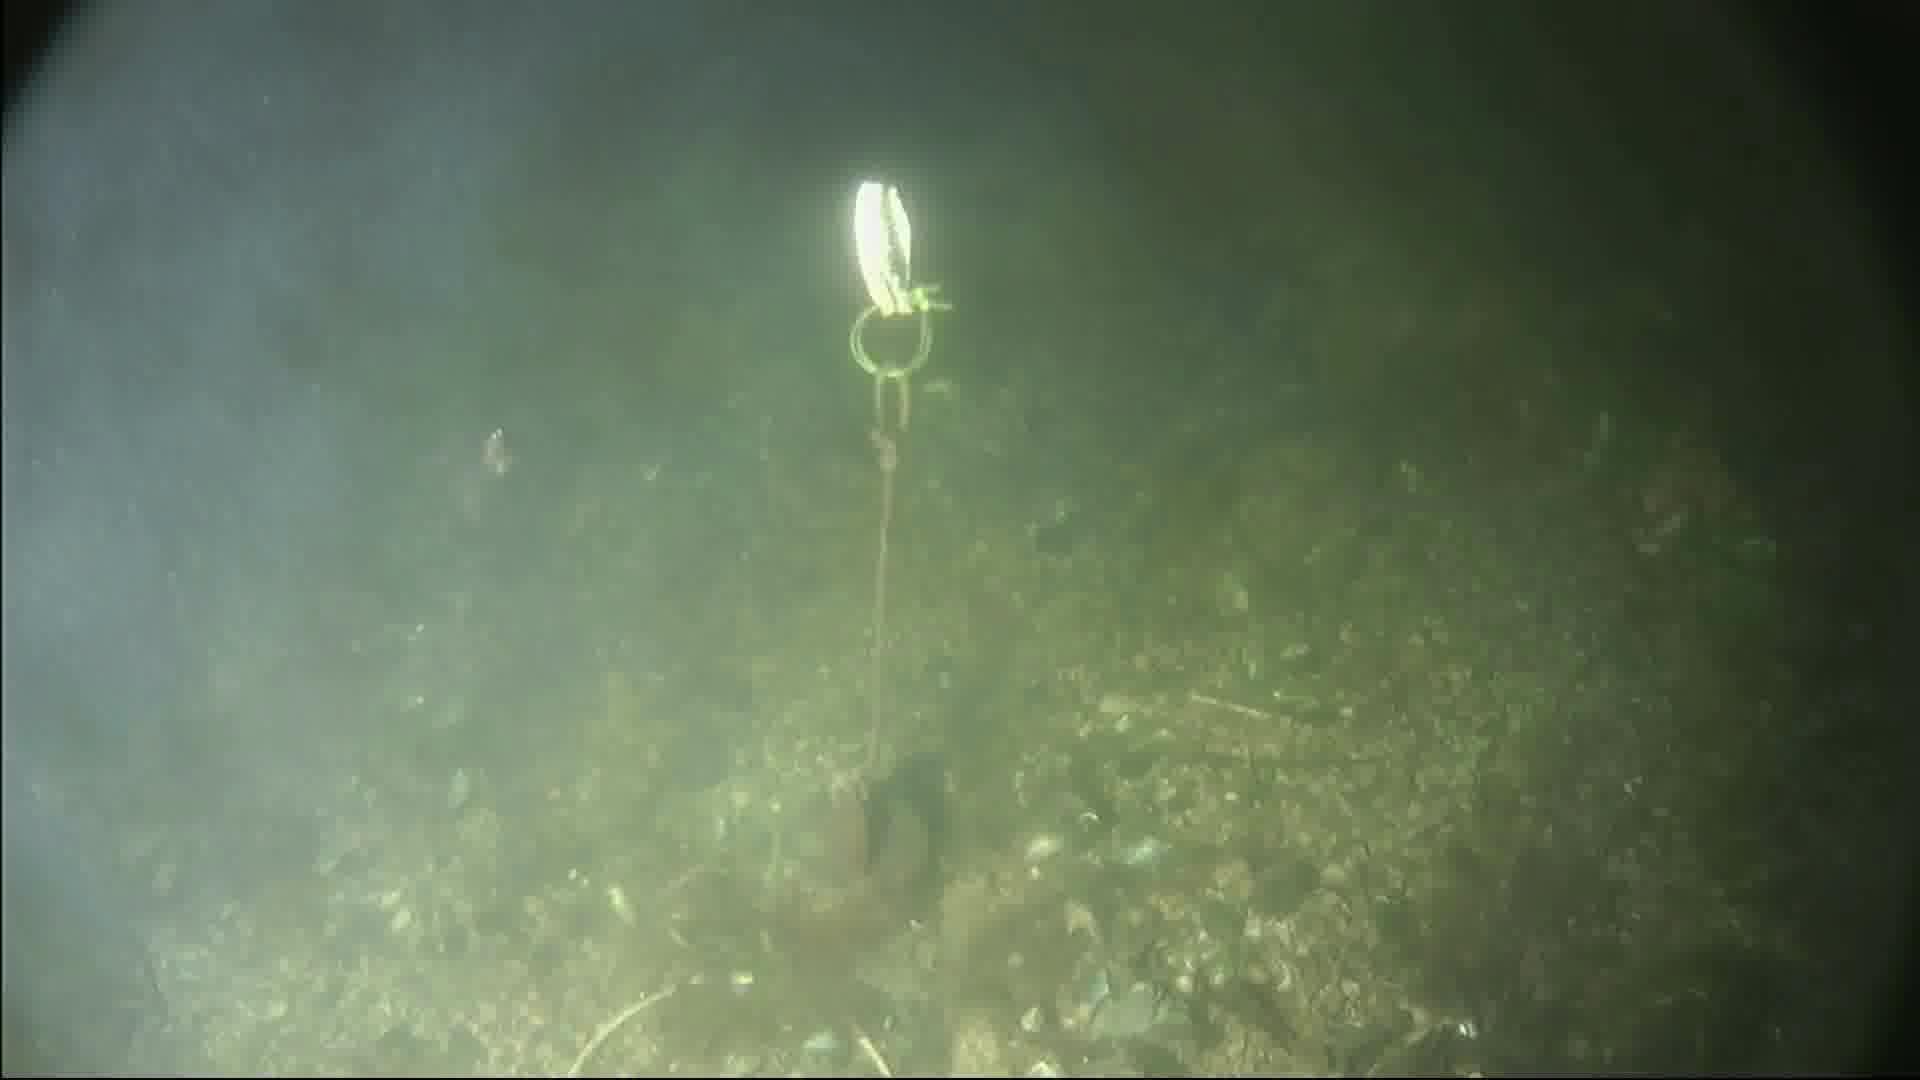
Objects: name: shrimp